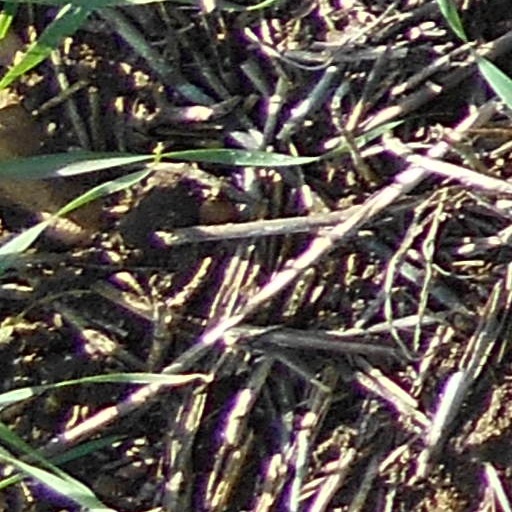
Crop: wheat